Richard Ellmann

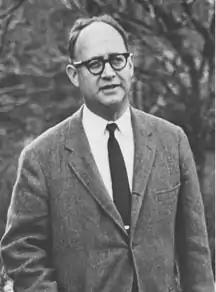
Photo of Richard Ellmann

Richard David Ellmann, FBA (March 15, 1918 – May 13, 1987), was an American literary critic and biographer of the Irish writers James Joyce, Oscar Wilde, and William Butler Yeats. He won the U.S. National Book Award for Nonfiction for "James Joyce" (1959), one of the most acclaimed literary biographies of the 20th century. Its 1982 revised edition won James Tait Black Memorial Prize. Ellmann was a liberal humanist, and his academic work focuses on the major modernist writers of the 20th century.